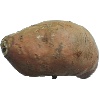
Label: potato_sweet